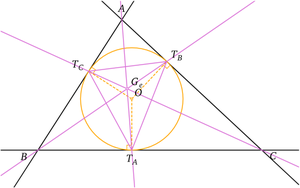
Point de Gergonne d'un triangle
Le théorème de Terquem est un théorème de géométrie du triangle dû à Olry Terquem.
Étant donnés trois points non alignés A, B et C du plan, il existe quatre cercles tangents aux trois droites, et. Ce sont le cercle inscrit et les cercles exinscrits du triangle ABC.